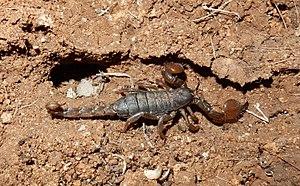
Scorpio fuscus est une espèce de scorpions de la famille des Scorpionidae.